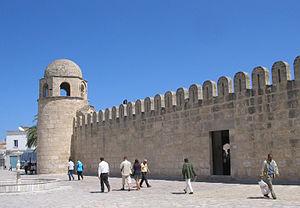
Tour de la Grande mosquée de Sousse